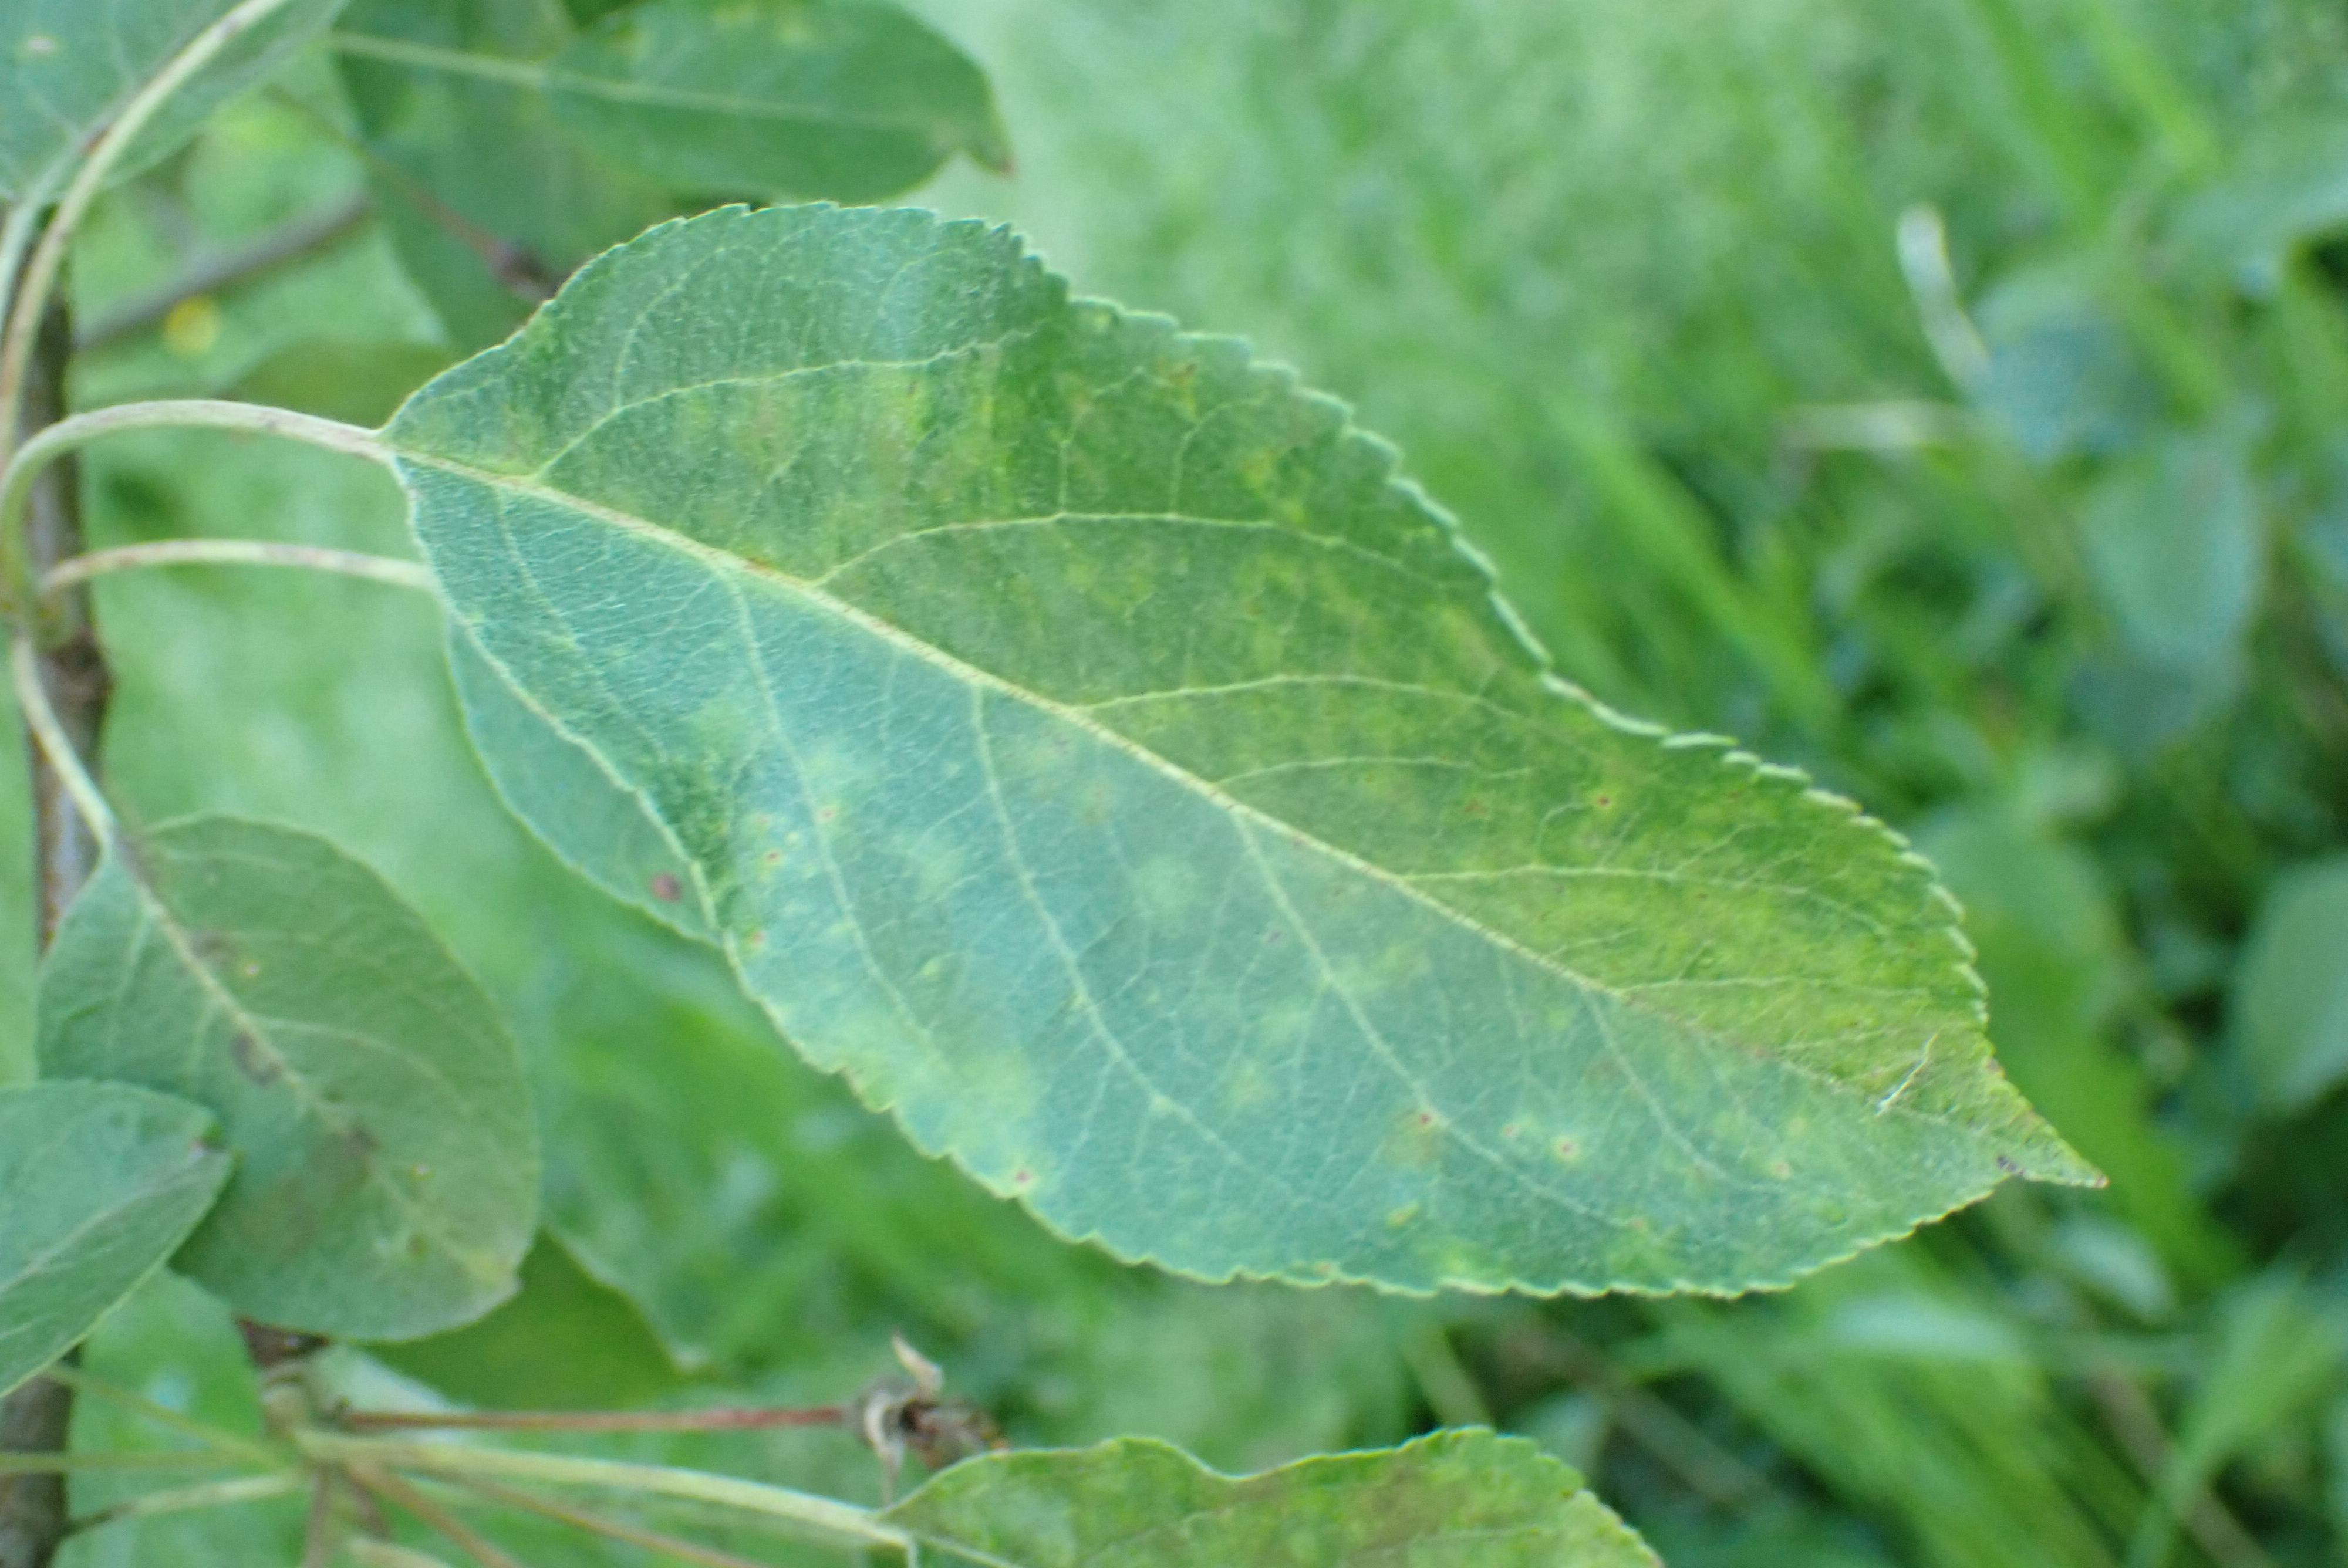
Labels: scab